William Matthew Scott

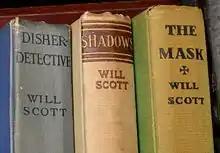
"Disher, Detective", "Shadows" and "The Mask"

"Disher, Detective" was the UK title. This book is dedicated to "my friend Albert Bailey". Two editions of "The Black Stamp" were produced in the United States in 1926. The book retailed at 7s 6d in the UK, and "The Sunday Times" review of May 1925 said: "The reader will be unusually thrilled by Mr Scott's brilliantly conceived story – really a little masterpiece of ingenuity." This is the first of three novels by Scott in which the hero is Disher: a fat and lazy detective who is given to spouting witty aphorisms on the subject of contemporary society. The setting of the plot ranges from Seasalter with its neighbouring north Kent coastal towns and the Isle of Sheppey, via London and New York to Canterbury and Blean Woods and back again to Seasalter. The story begins with the classic scenario of the locked room mystery, and moves thence to the morality of worldwide contemporary politics. However, before the tale is halfway through, Scott puts into the mouth of his detective a suggestion that the tight detective fiction genre of clues, detection and denouement is already exhausted by 1925: